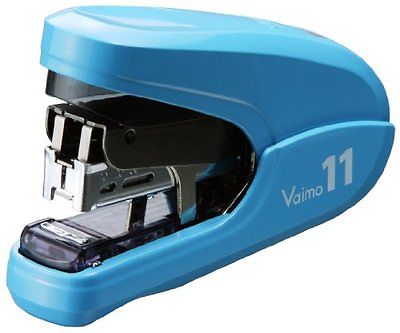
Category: stapler